Jaguar XF (X250)

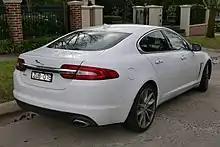
Rear view

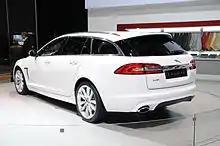
Jaguar XF Sportbrake

In April 2011, Jaguar revealed the details of a facelift for the XF at the New York International Auto Show, with manufacturing beginning in July 2011.